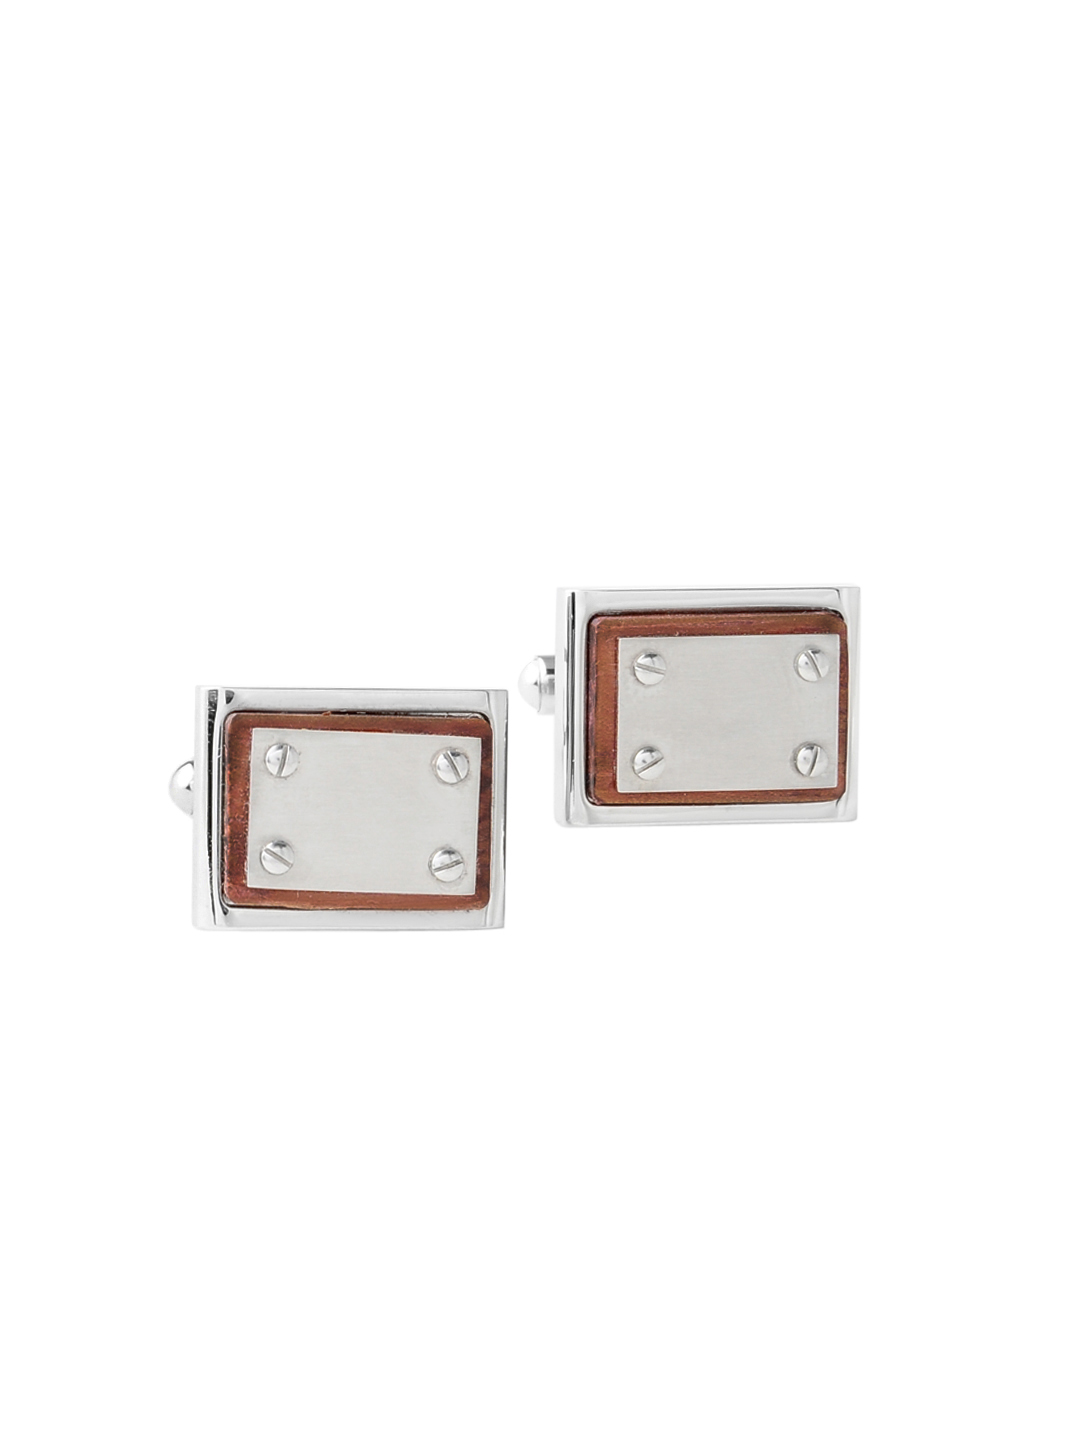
Revv Men Steel and Brown Cufflinks
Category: Accessories / Cufflinks / Cufflinks
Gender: Men
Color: Steel
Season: Summer 2012
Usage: Casual